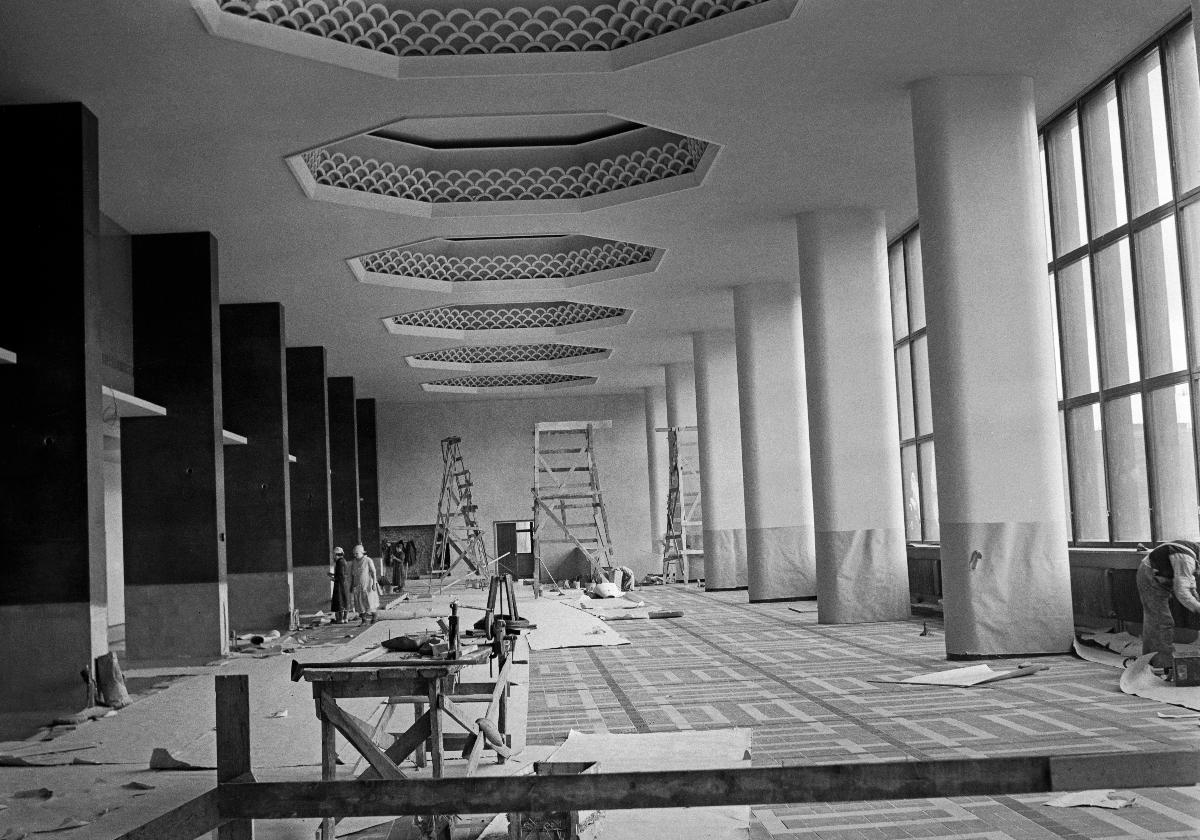
Helsingin Postitalo
Helsingfors Posthus; Helsinki Post House
sisällön kuvaus: Helsingin Postitalo kesäkuussa 1938. Pääpostisali. content description: Helsinki Post House in June 1938. The Main Hall of the Post. innehållsbeskrivning: Helsingfors Posthus i juni 1938. Postexpeditionssalen.
Kuvaaja: Sundström, Hugo, kuvaaja
Vuosi: 1938
Paikka: Suomi, Uusimaa, Helsinki
Aiheet: HBL; rakennukset; postitalot; posti; sisäkuva; salit; buildings; mail; architecture; post buildings; post; interiors; halls; halls (rooms); byggnader; arkitektur; posten; interiörer; salar